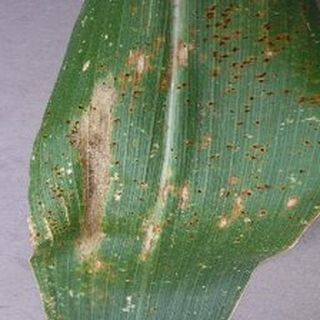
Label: corn_northern_leaf_blight